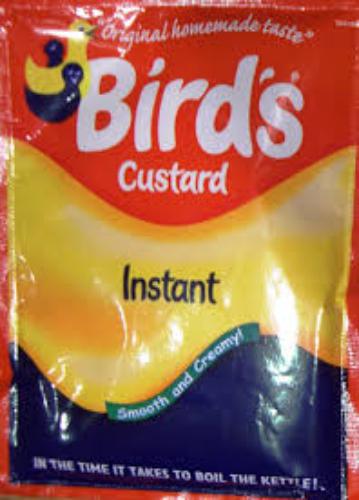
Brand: Bird's Custard
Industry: Food